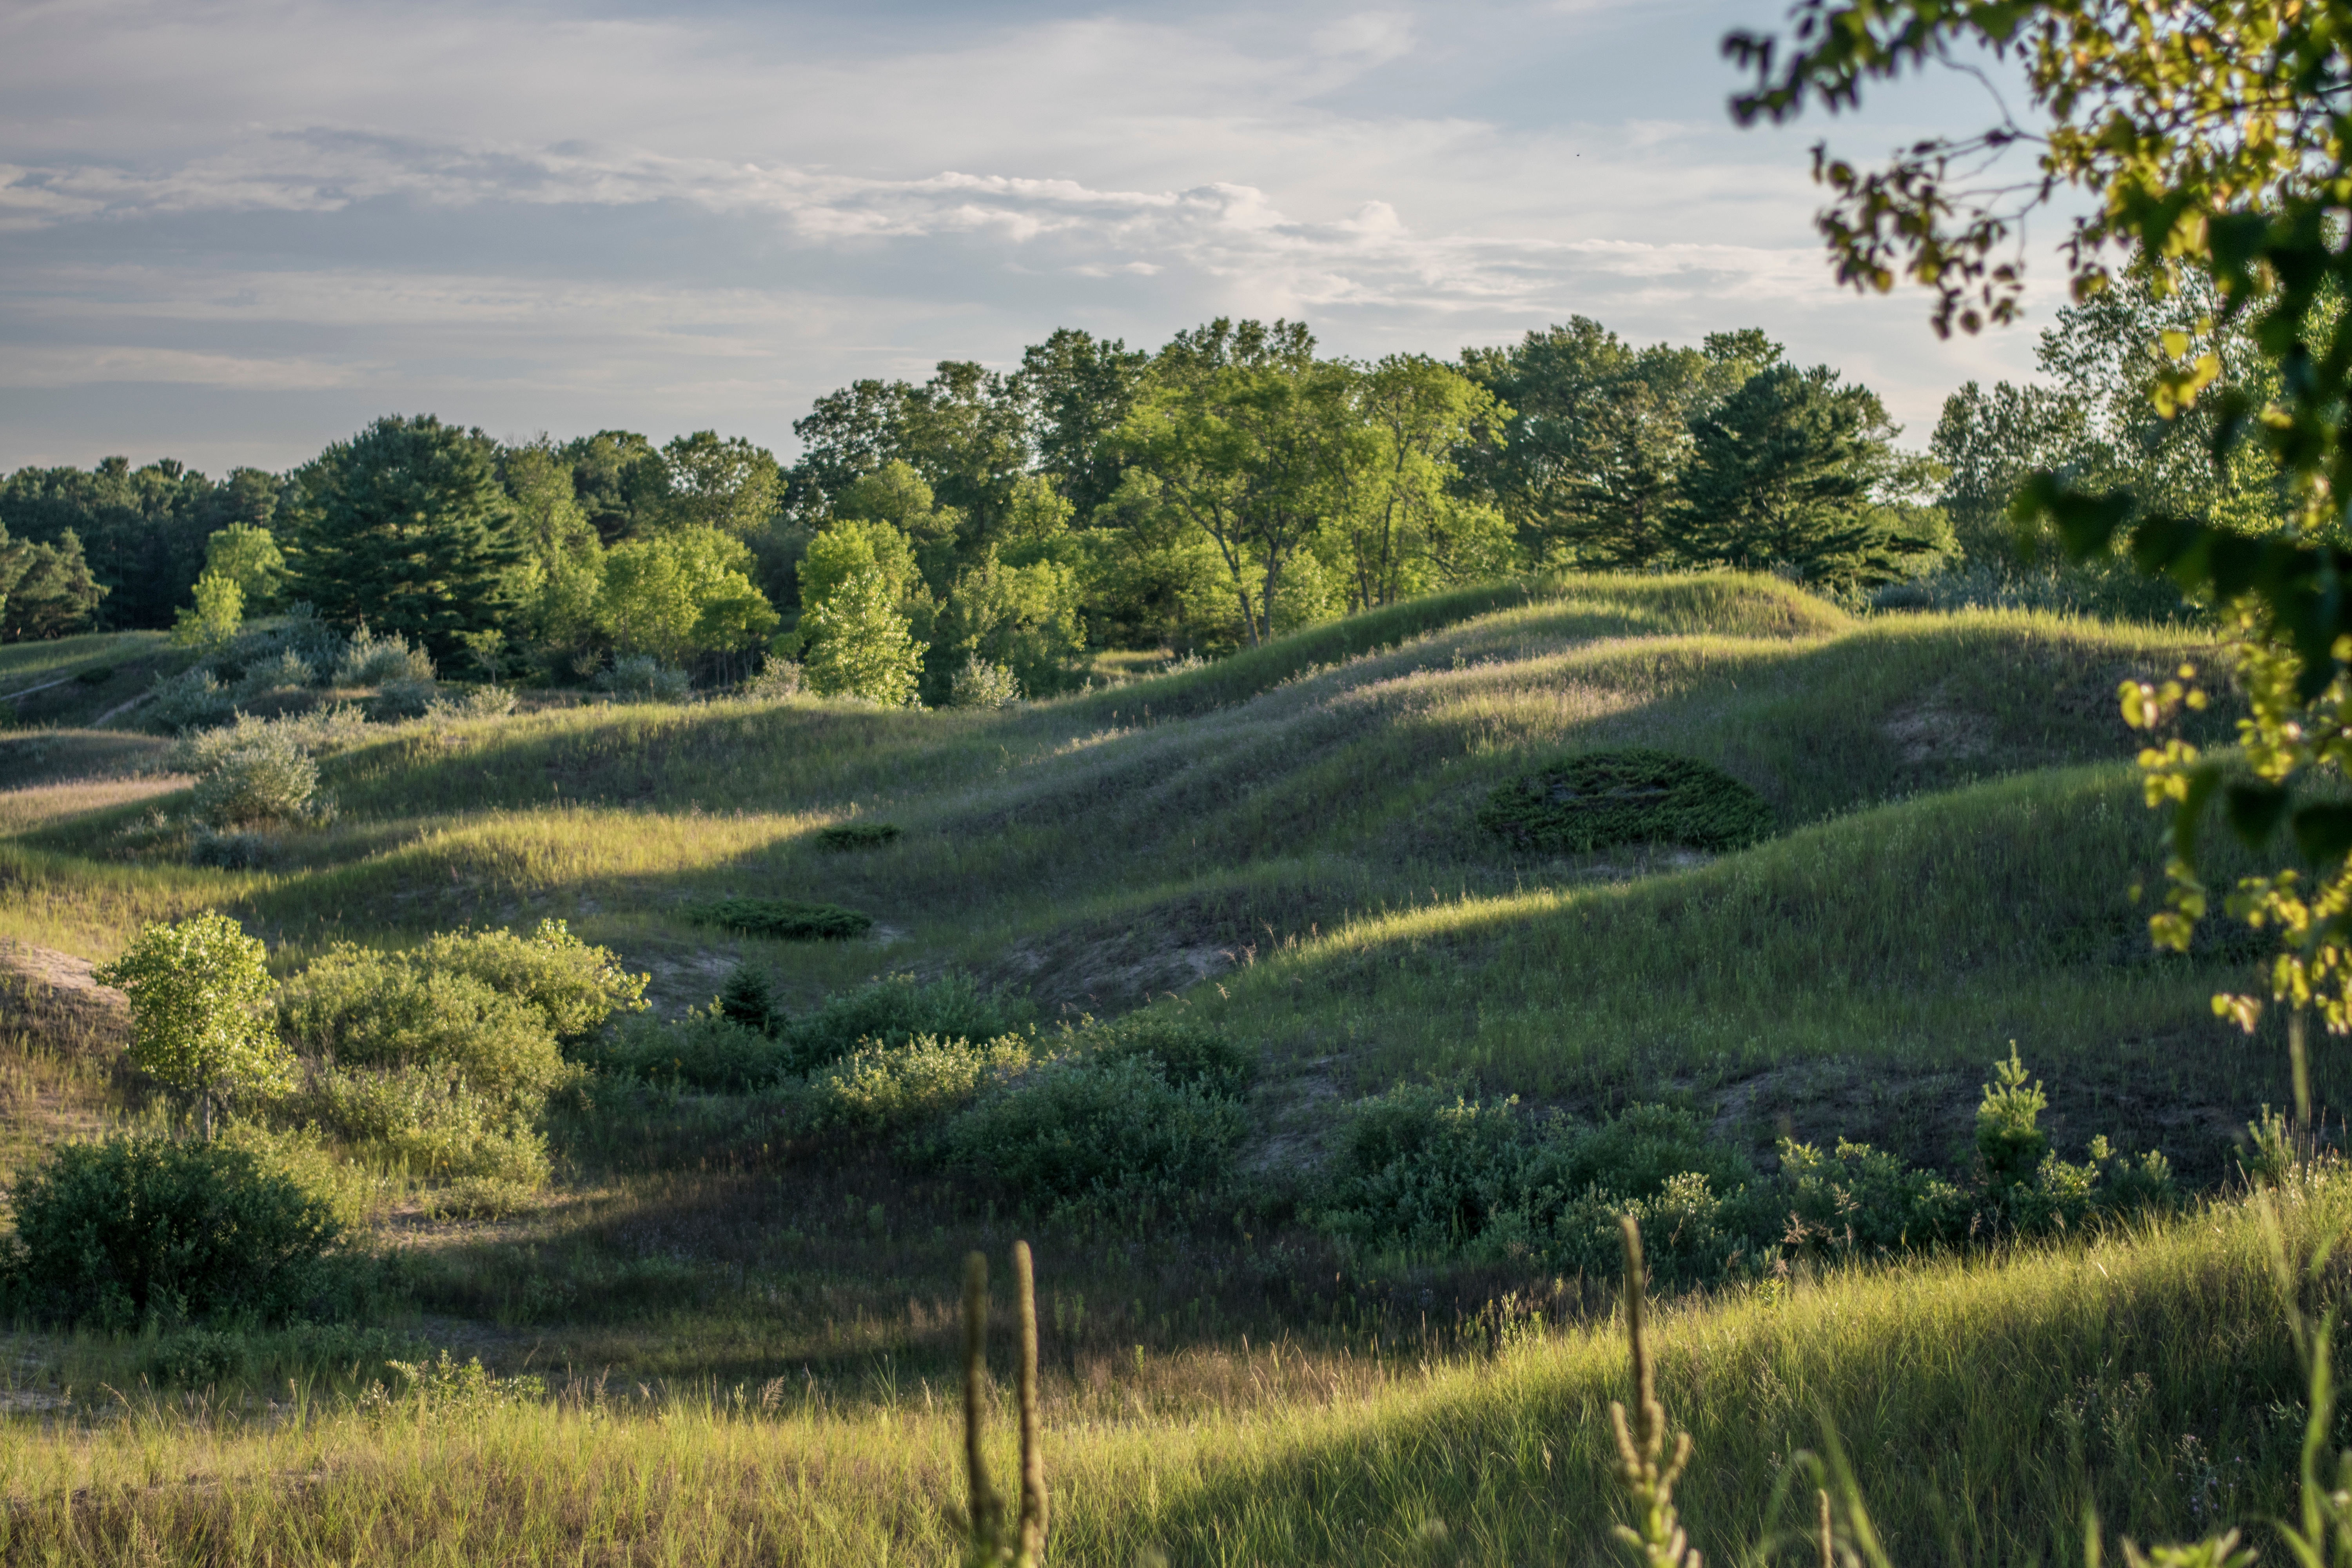
landscape, tree, forest, grass, wilderness, field, lawn, meadow, prairie, hill, flower, pasture, plain, grassland, vegetation, wetland, plateau, woodland, habitat, ecosystem, rural area, natural environment